Fred Holland

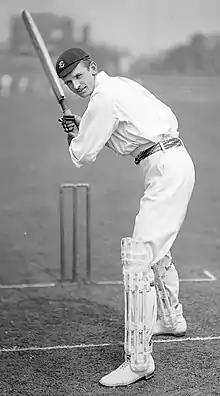
Holland pictured in around 1900

Frederick Charles Holland (10 February 1876 – 5 February 1957) was an English cricketer who played for Surrey between 1894 and 1908. He was a batsman, a very occasional slow bowler, and a slip fielder. His "Wisden" obituary said of his batting: "Of graceful style, he showed to special advantage in cutting and hitting to leg..." He exceeded one thousand runs in a season on four occasions. During his time with Surrey they won the County Championship in 1894, 1895, and 1899, though only in 1895 did he make a significant contribution.